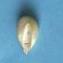
Maize quality: Good